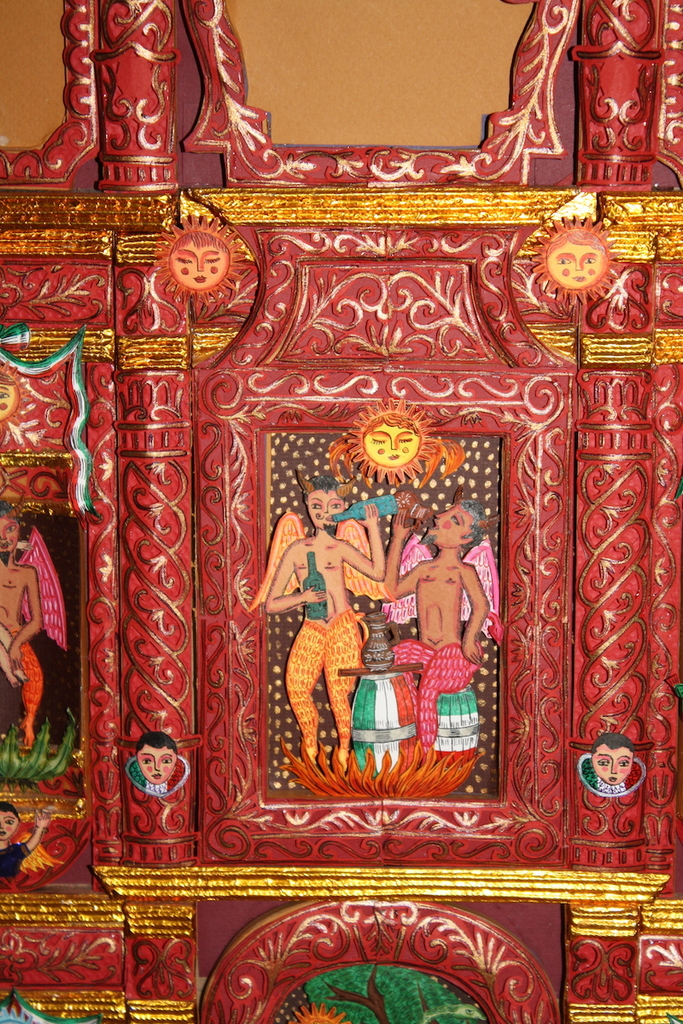
Label: others